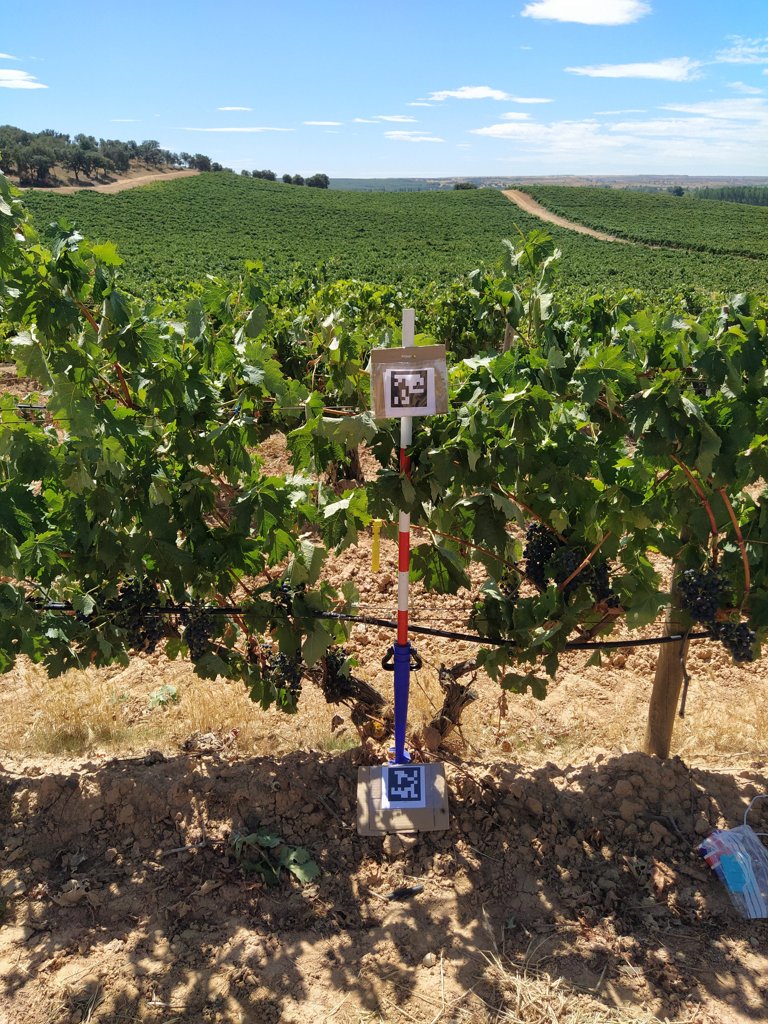
Berries visible: 561
Grape clusters: 11